4th Division (Australia)

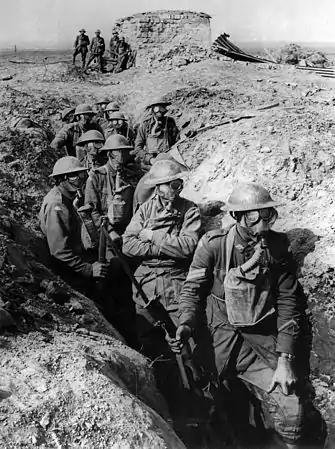
Troops from the 4th Division with respirators near Zonnebeke, September 1917

Following the Battle of Messines, the division remained in the line around the town. On 2 July, the divisional commander, Holmes, was fatally wounded by a stray shell while escorting the New South Wales premier, William Holman, around the battlefield at Messines. Holmes was replaced temporarily by Brigadier General Charles Rosenthal until a new permanent commander could arrive, in the form of Major General Ewen Sinclair-Maclagan, who took over the division on 16 July 1917.